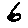
Label: 6